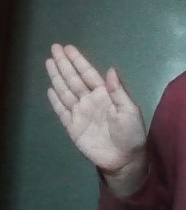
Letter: seen